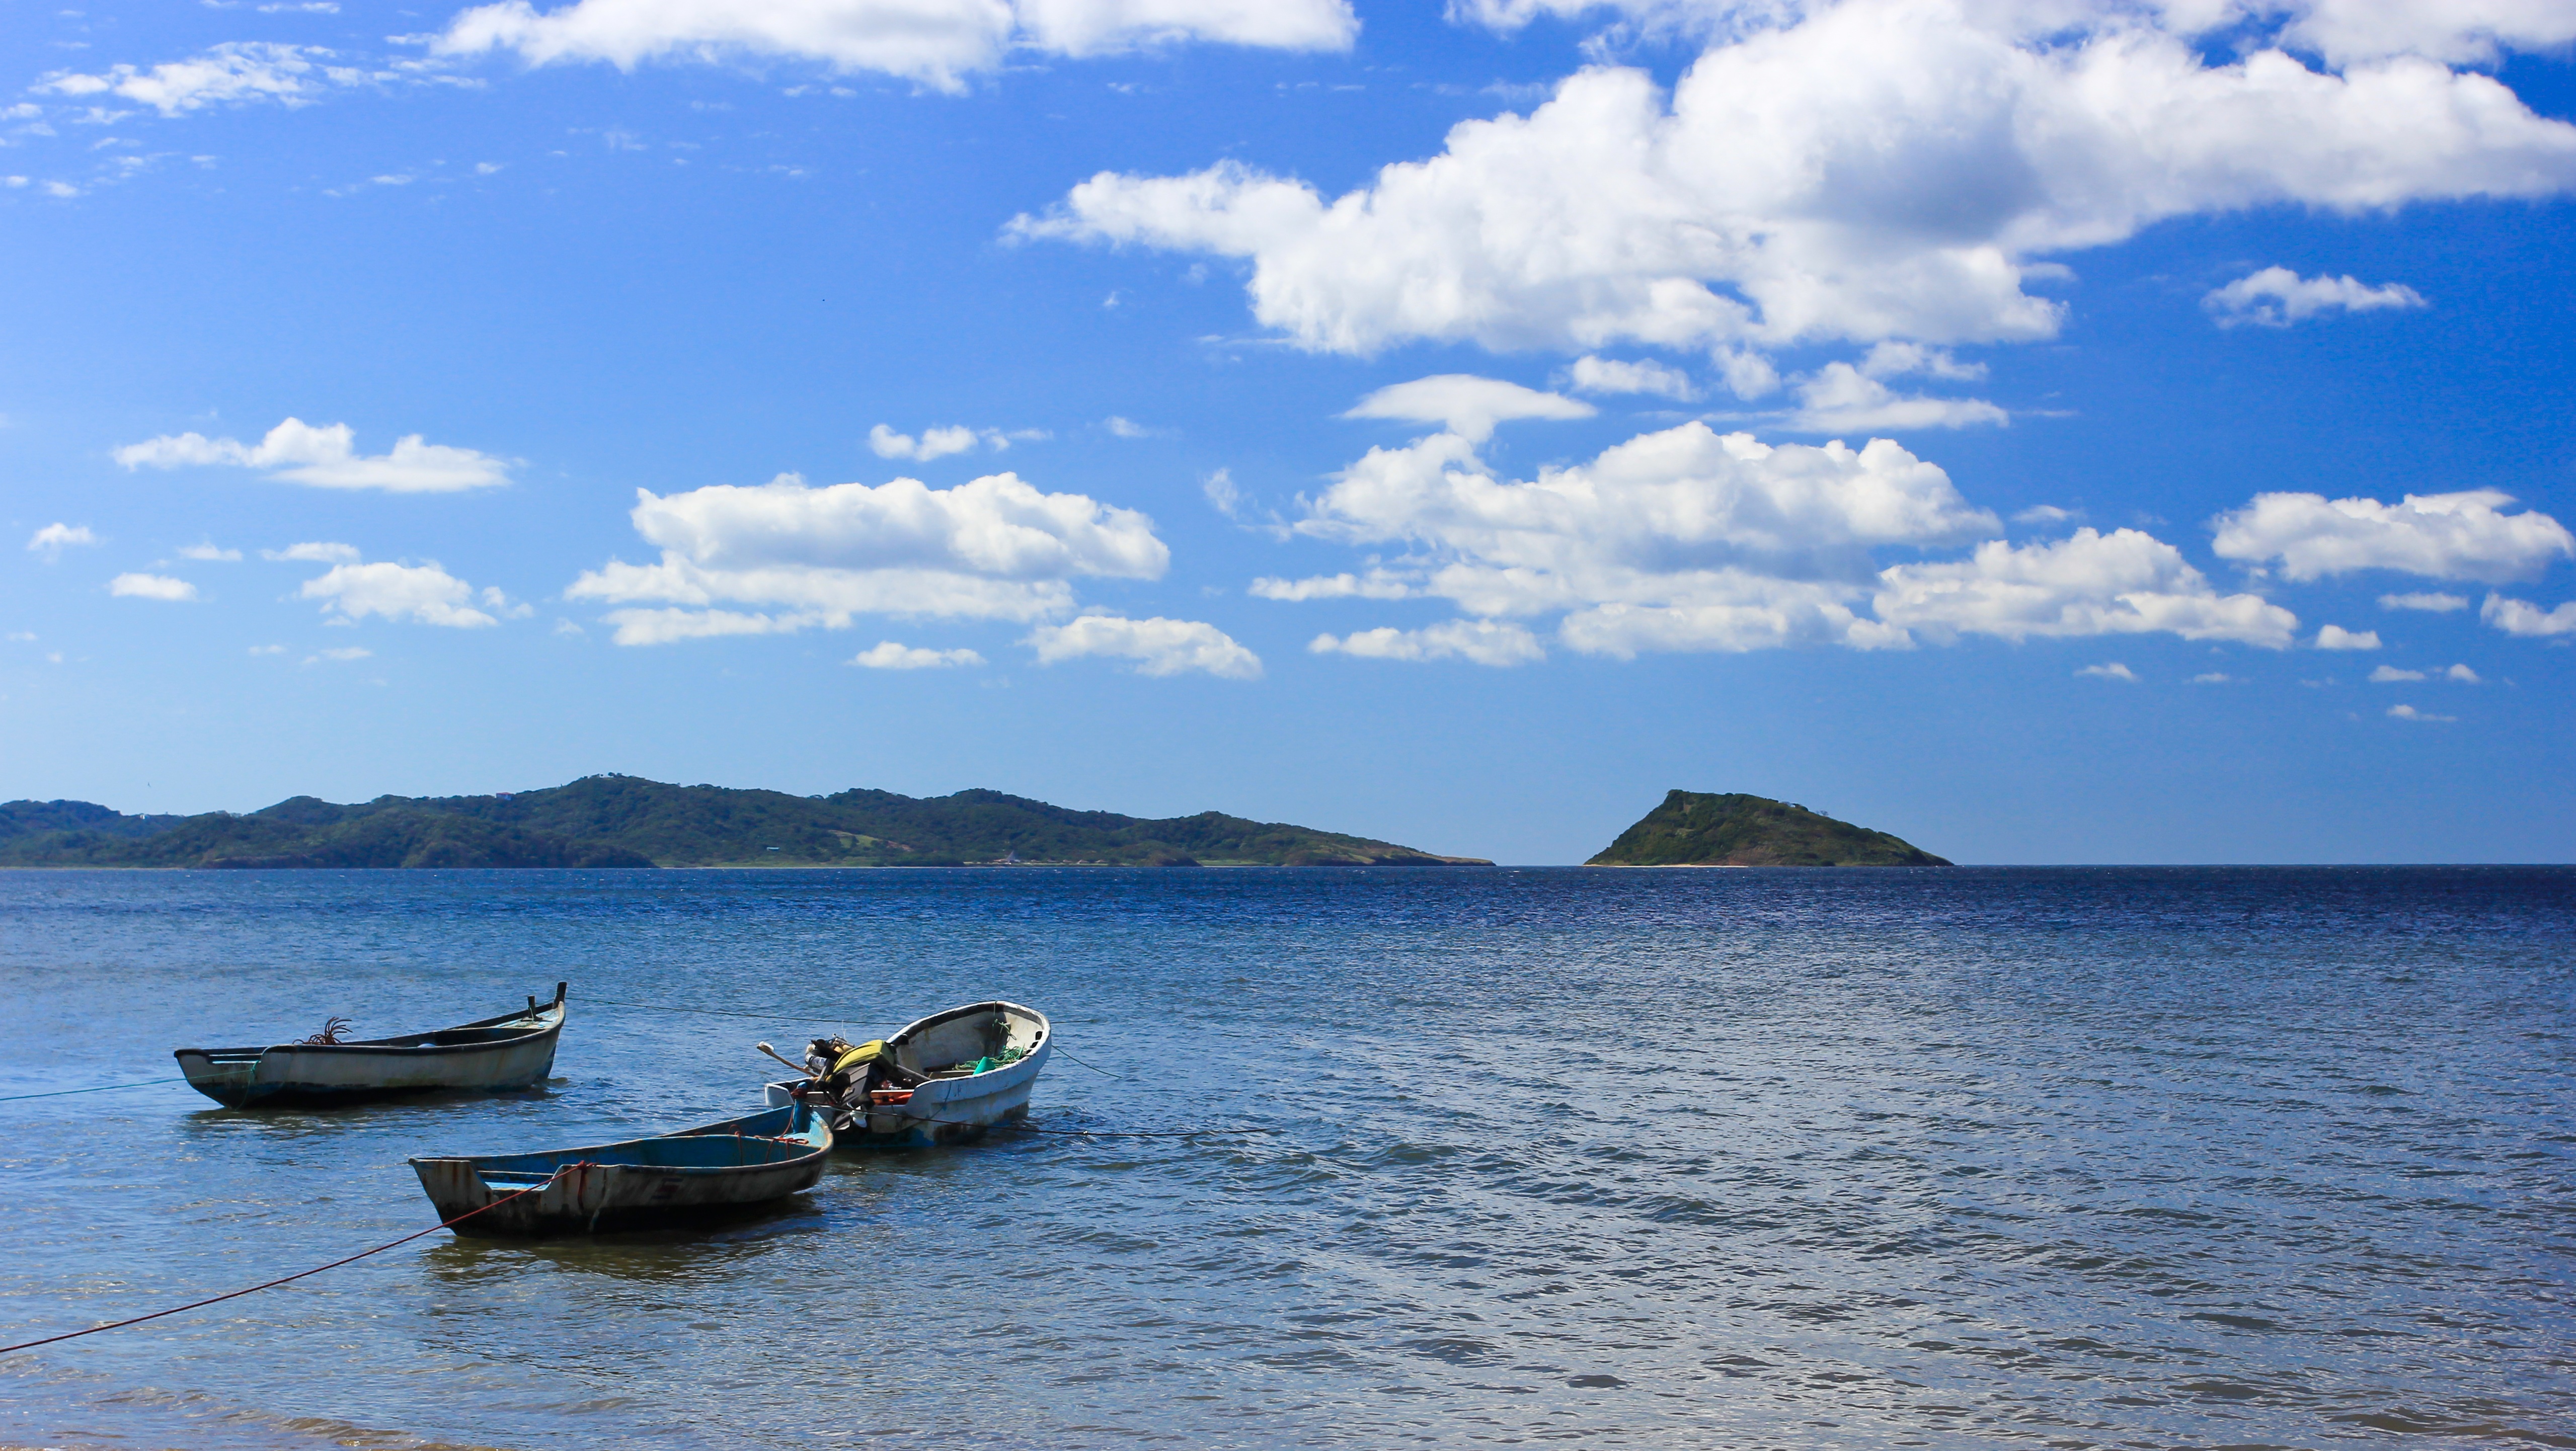
beach, sea, coast, water, ocean, horizon, cloud, sky, boat, shore, lake, view, travel, vehicle, america, holiday, bay, island, blue, national park, bank, turquoise, boating, boats, ships, pacific, maritime, watercraft, costa rica, central america